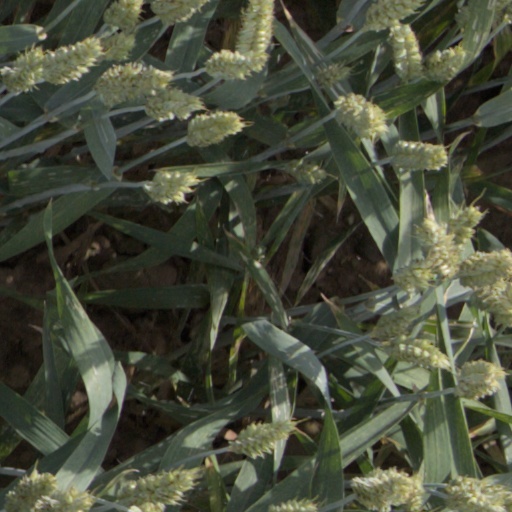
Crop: wheat